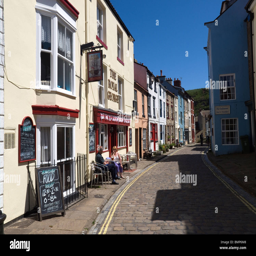
a couple sit the sun outside the pub on a summer day